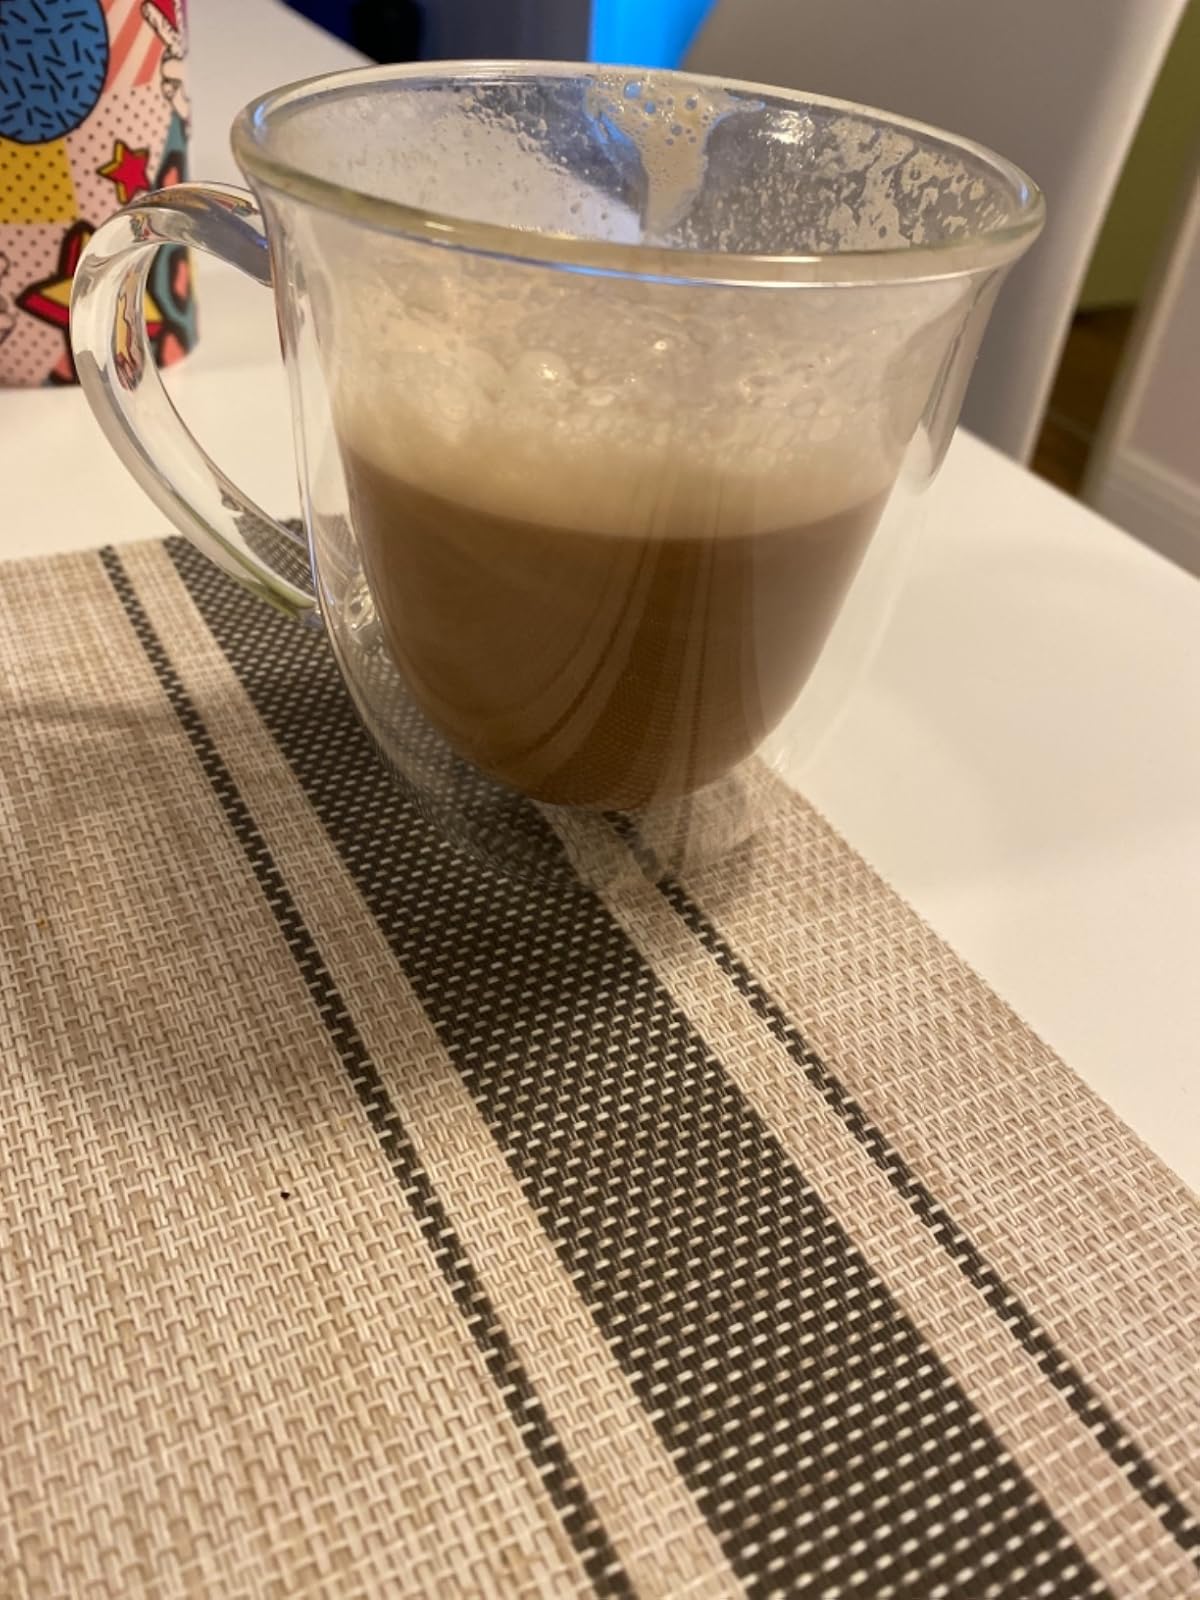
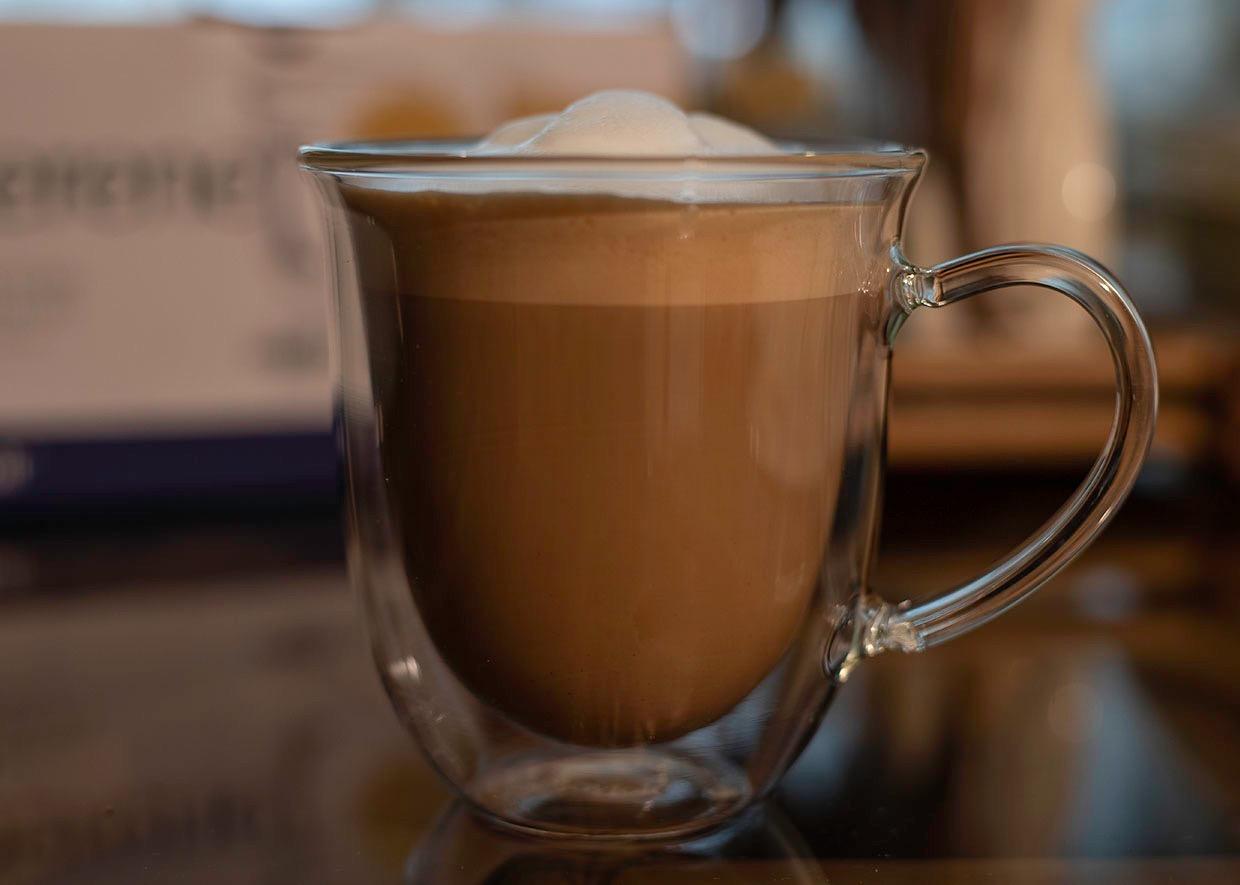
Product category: items_mug
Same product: yes